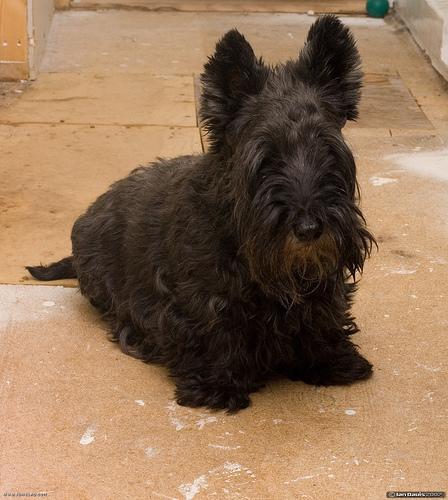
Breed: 206-n000037-Scotch_terrier